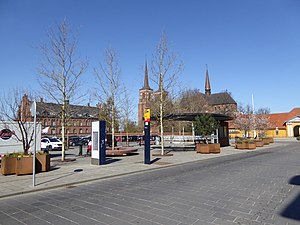
A-bus (Roskilde) / Historie / +Way
Stoppestedet ved Stændertorvet bygger på konceptet om +Øen.
A-busser er en type bybusser i Roskilde, der kører forholdsvis ofte og er let tilgængelige i kraft af mange stoppesteder. A-busserne er gule og kan kendes på deres røde hjørner.